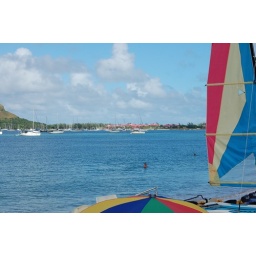
Sandals couples only resort in the background, by couples they mean only male and female